Bauhaus

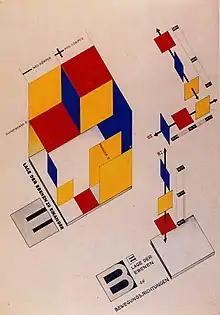
Mechanical Stage Design by Joost Schmidt, 1925

Gropius was not necessarily against Expressionism, and in the same 1919 pamphlet proclaiming this "new guild of craftsmen, without the class snobbery", described "painting and sculpture rising to heaven out of the hands of a million craftsmen, the crystal symbol of the new faith of the future." By 1923, however, Gropius was no longer evoking images of soaring Romanesque cathedrals and the craft-driven aesthetic of the "Völkisch movement", instead declaring "we want an architecture adapted to our world of machines, radios and fast cars." Gropius argued that a new period of history had begun with the end of the war. He wanted to create a new architectural style to reflect this new era. His style in architecture and consumer goods was to be functional, cheap and consistent with mass production. To these ends, Gropius wanted to reunite art and craft to arrive at high-end functional products with artistic merit. The Bauhaus issued a magazine called "Bauhaus" and a series of books called "Bauhausbücher". Since the Weimar Republic lacked the number of raw materials available to the United States and Great Britain, it had to rely on the proficiency of a skilled labour force and an ability to export innovative and high-quality goods. Therefore, designers were needed and so was a new type of art education. The school's philosophy stated that the artist should be trained to work with the industry.